Searching (film)

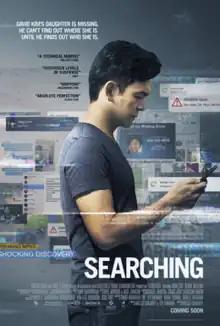
Theatrical release poster

Searching is a 2018 American screenlife mystery thriller film directed by Aneesh Chaganty in his feature debut, written by Chaganty and Sev Ohanian and produced by Timur Bekmambetov. Set almost entirely on computer screens and smartphones, the film follows a father (John Cho) trying to find his missing 16-year-old daughter (Michelle La) with the help of a police detective (Debra Messing). This was the first mainstream Hollywood thriller headlined by an Asian-American actor.